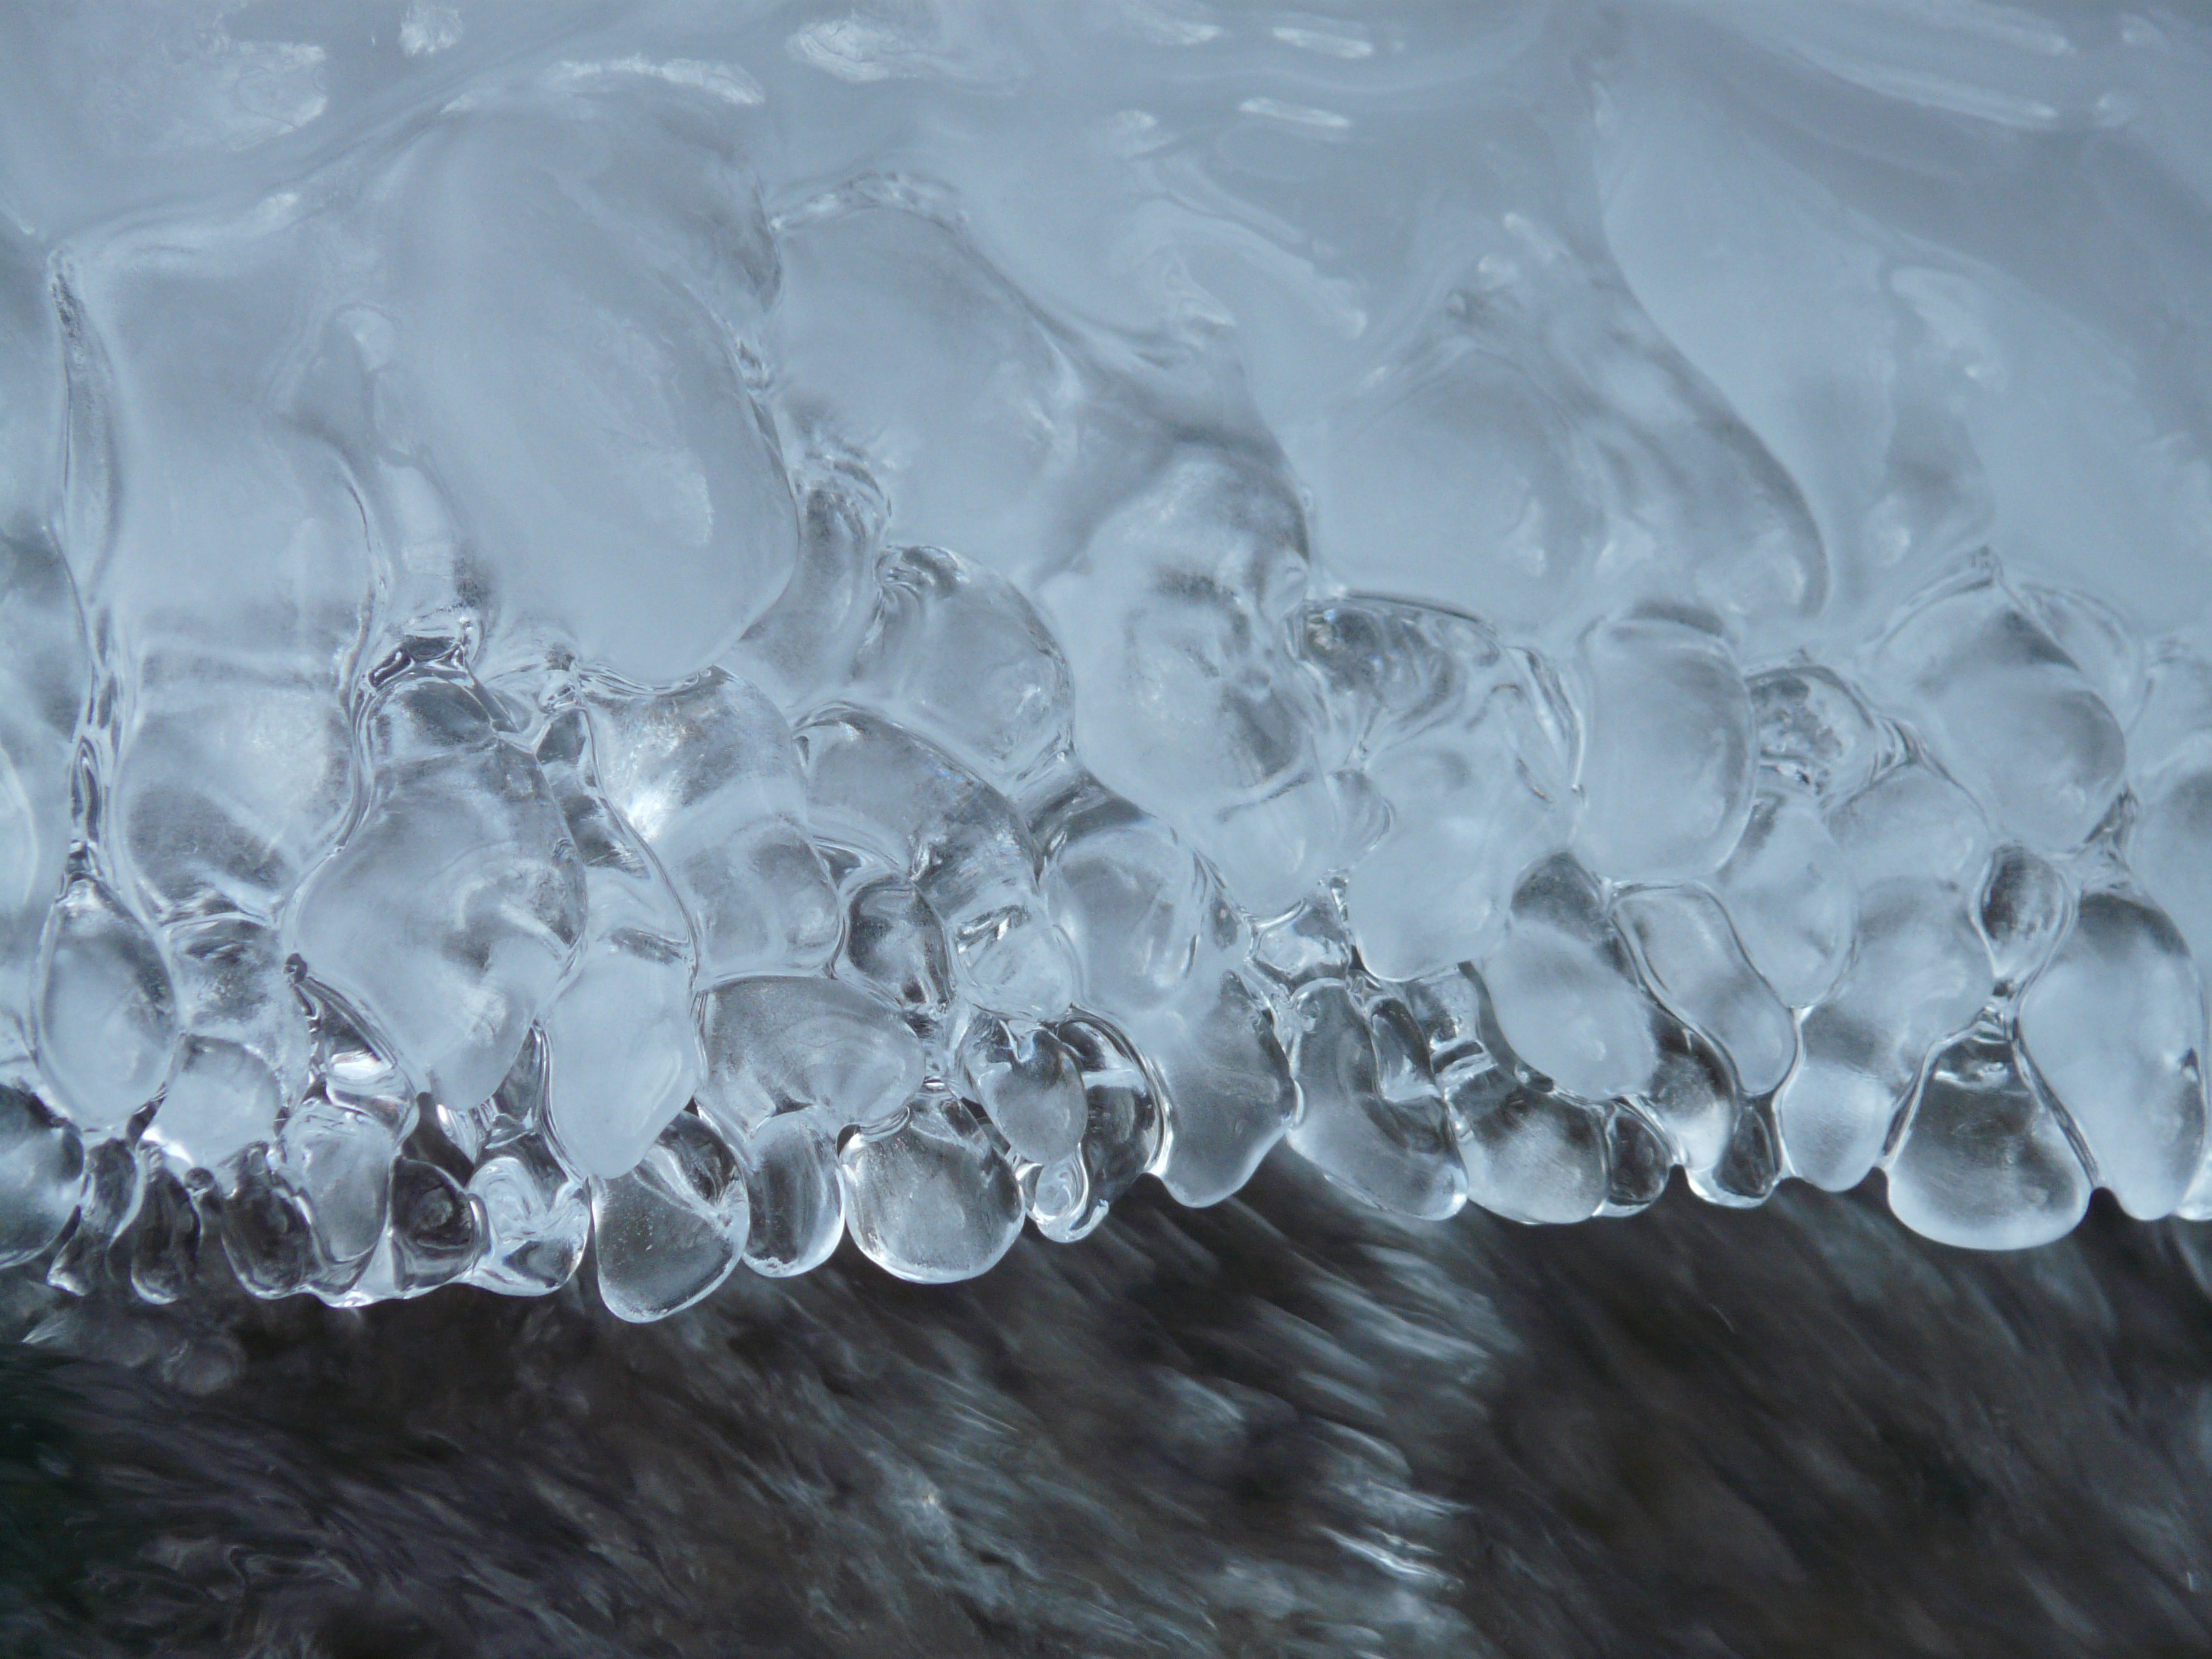
water, snow, cold, winter, white, petal, frost, ice, frozen, iced, icy, melting, freezing, macro photography, eiskristalle, crystals, ice pearls